General aviation in the United Kingdom

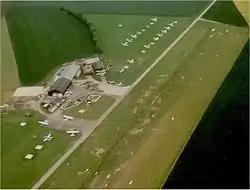
Andrewsfield – classified by GASAR as a developed GA airfield

Competitive gliding in the UK takes place between May and September. Regionals are local competitions, organised and run by one of the bigger gliding clubs in the region, and represent the entry level to glider racing. Races are handicapped according to glider performance, and normally take place over nine days. Success in the regionals allows pilots to progress to the nationals, where there are five classes of competition. These are based on glider performance, the lowest being club class, and then progressing through standard (maximum wingspan, and flaps not permitted), (as standard, but flaps are permitted), (maximum wingspan), and finally open-class (no restrictions). Success at national level can lead to a place in the national team and competition at international level. In 2007 the British gliding team was ranked number one, and British pilots took two women's world championships and the open class European championship.